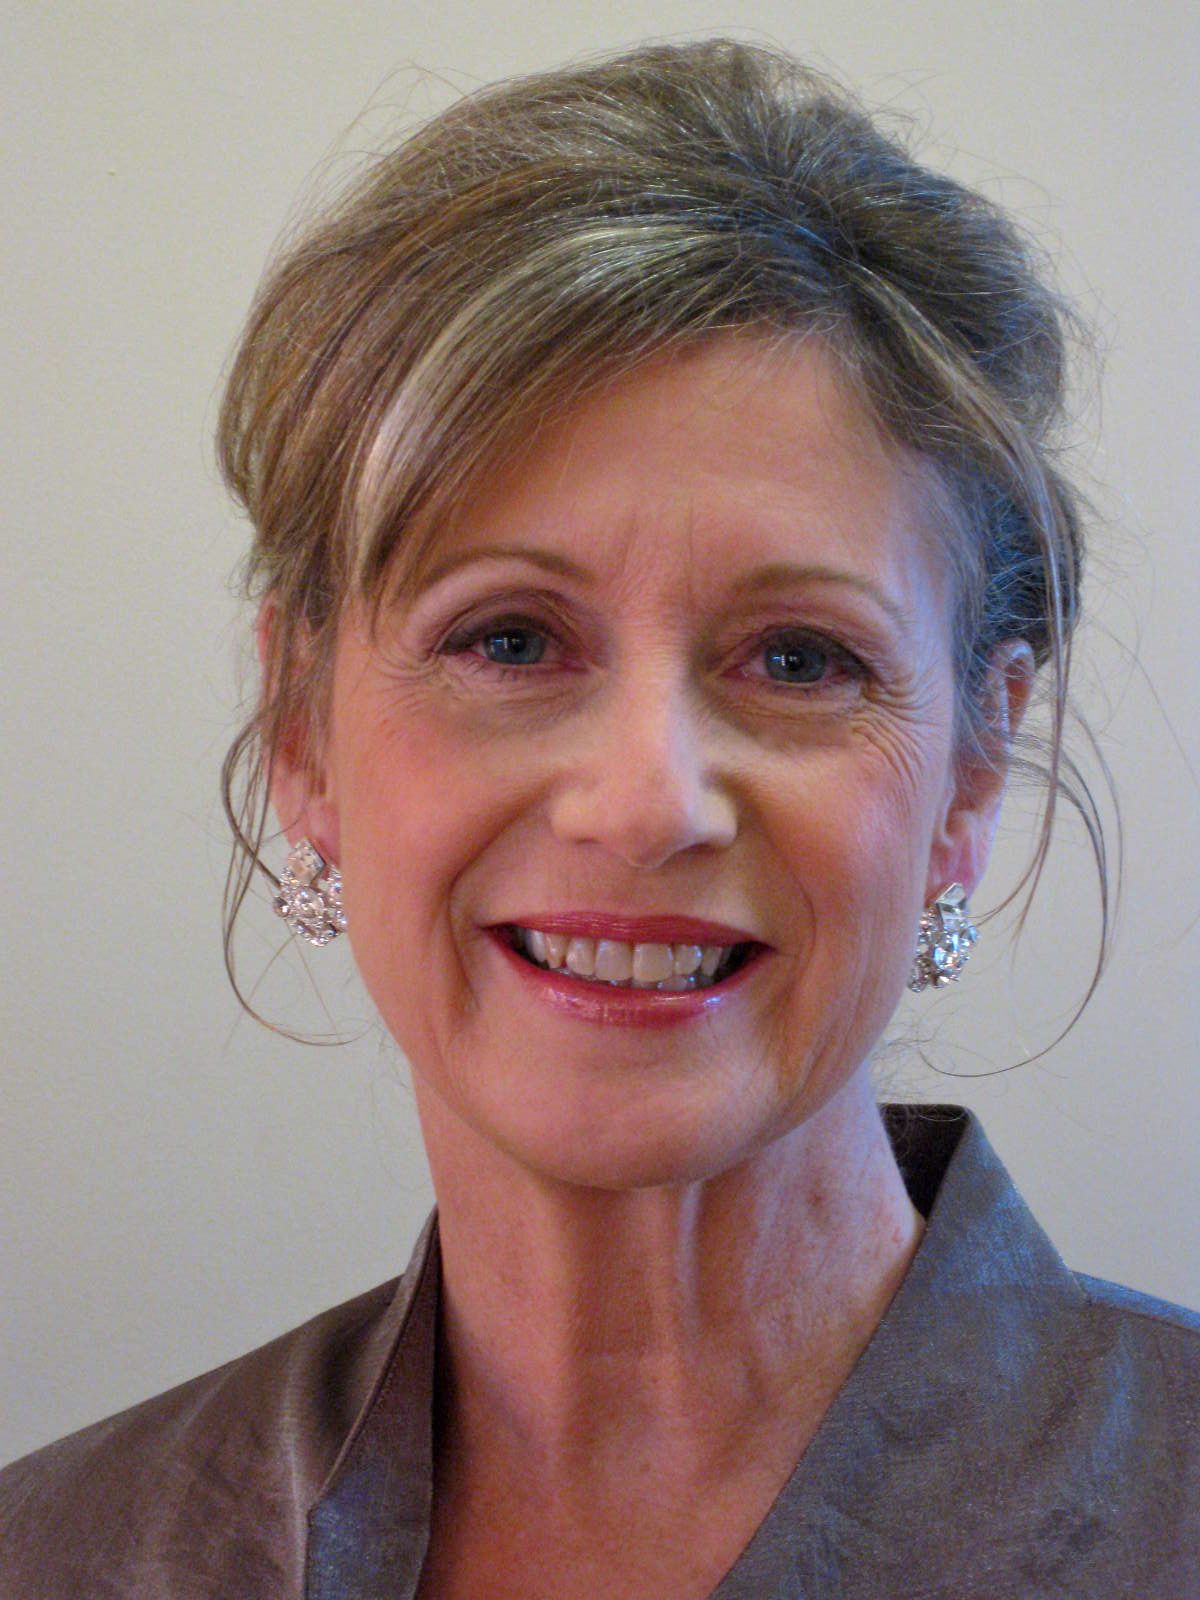
Gender: women